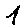
Label: 1